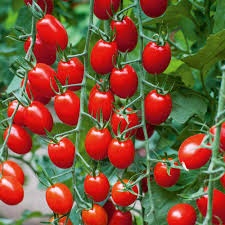
Label: tomato